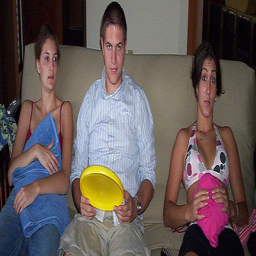
Three people sit on a couch, the man in the middle holds a frisbee.
Boy sitting between two girls holding a frisbee.
A man sits on a couch between two women holding a frisbee.
A man seated on a sofa between two women.
A man sitting between two women in their bras.